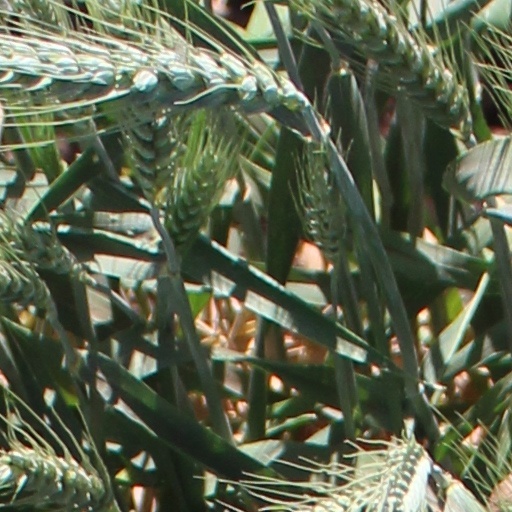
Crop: wheat